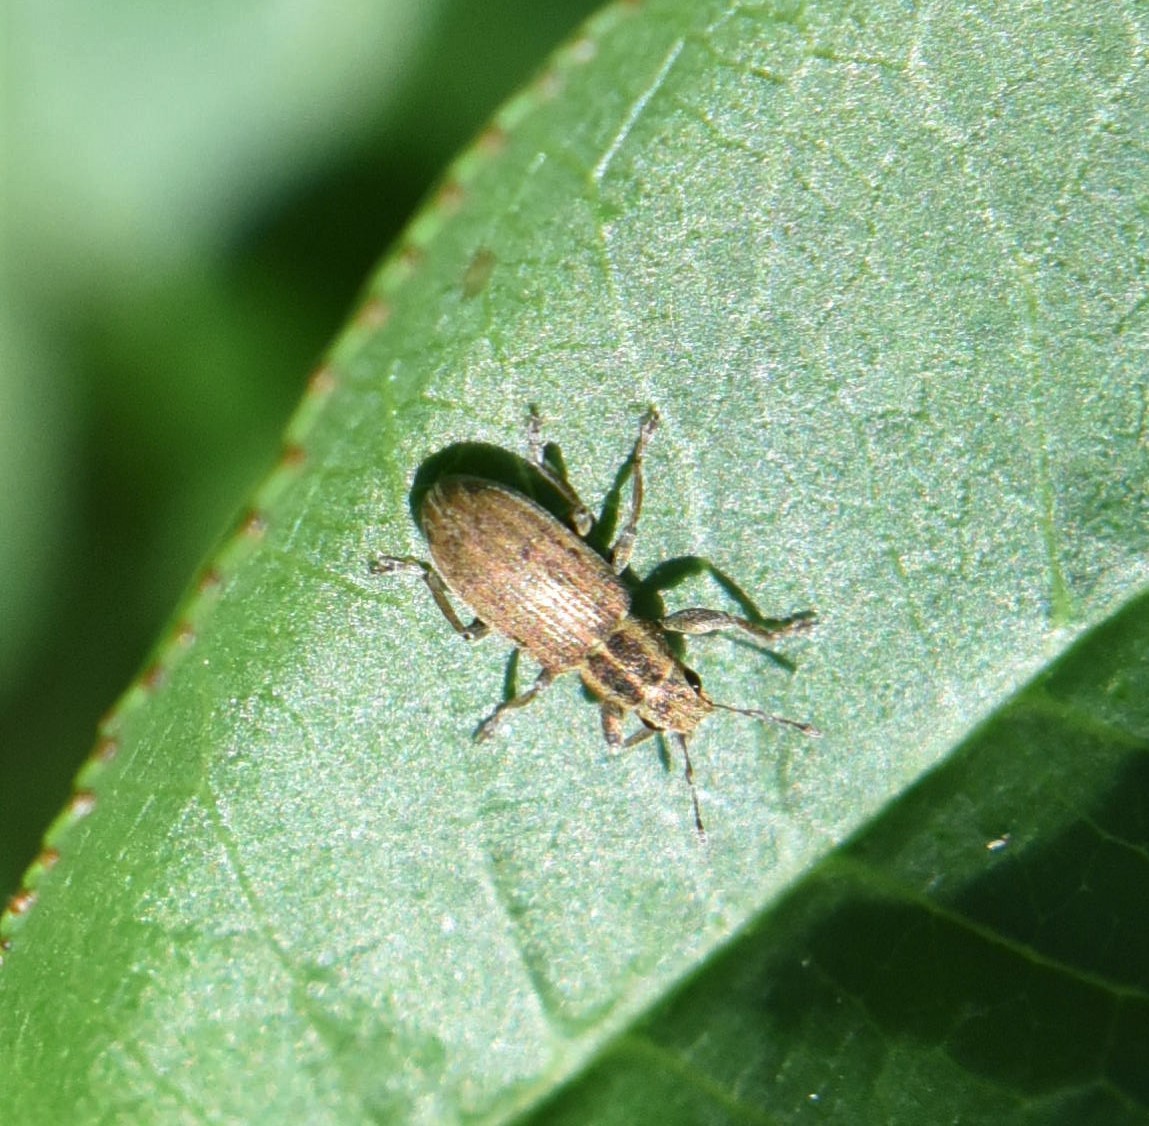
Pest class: pea_leaf_weevil